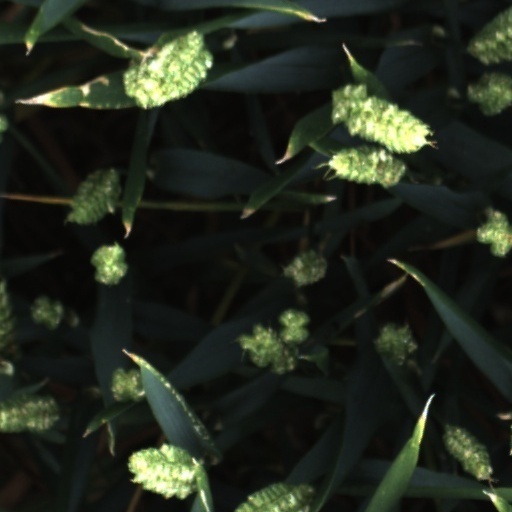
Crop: wheat